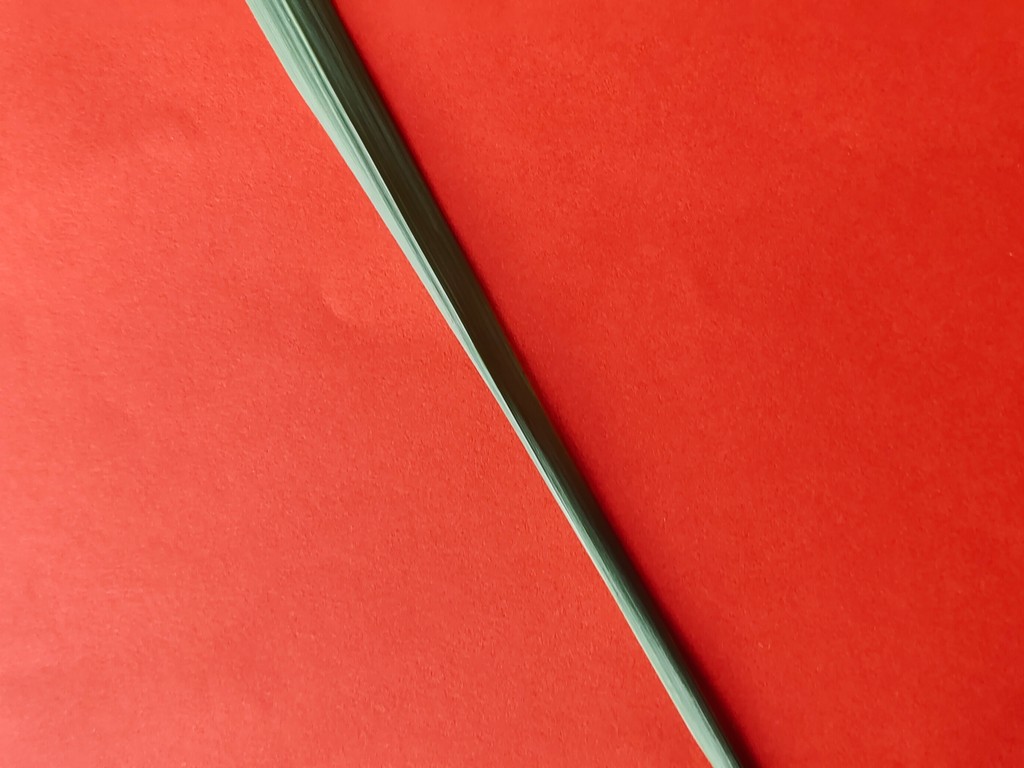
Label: Healthy